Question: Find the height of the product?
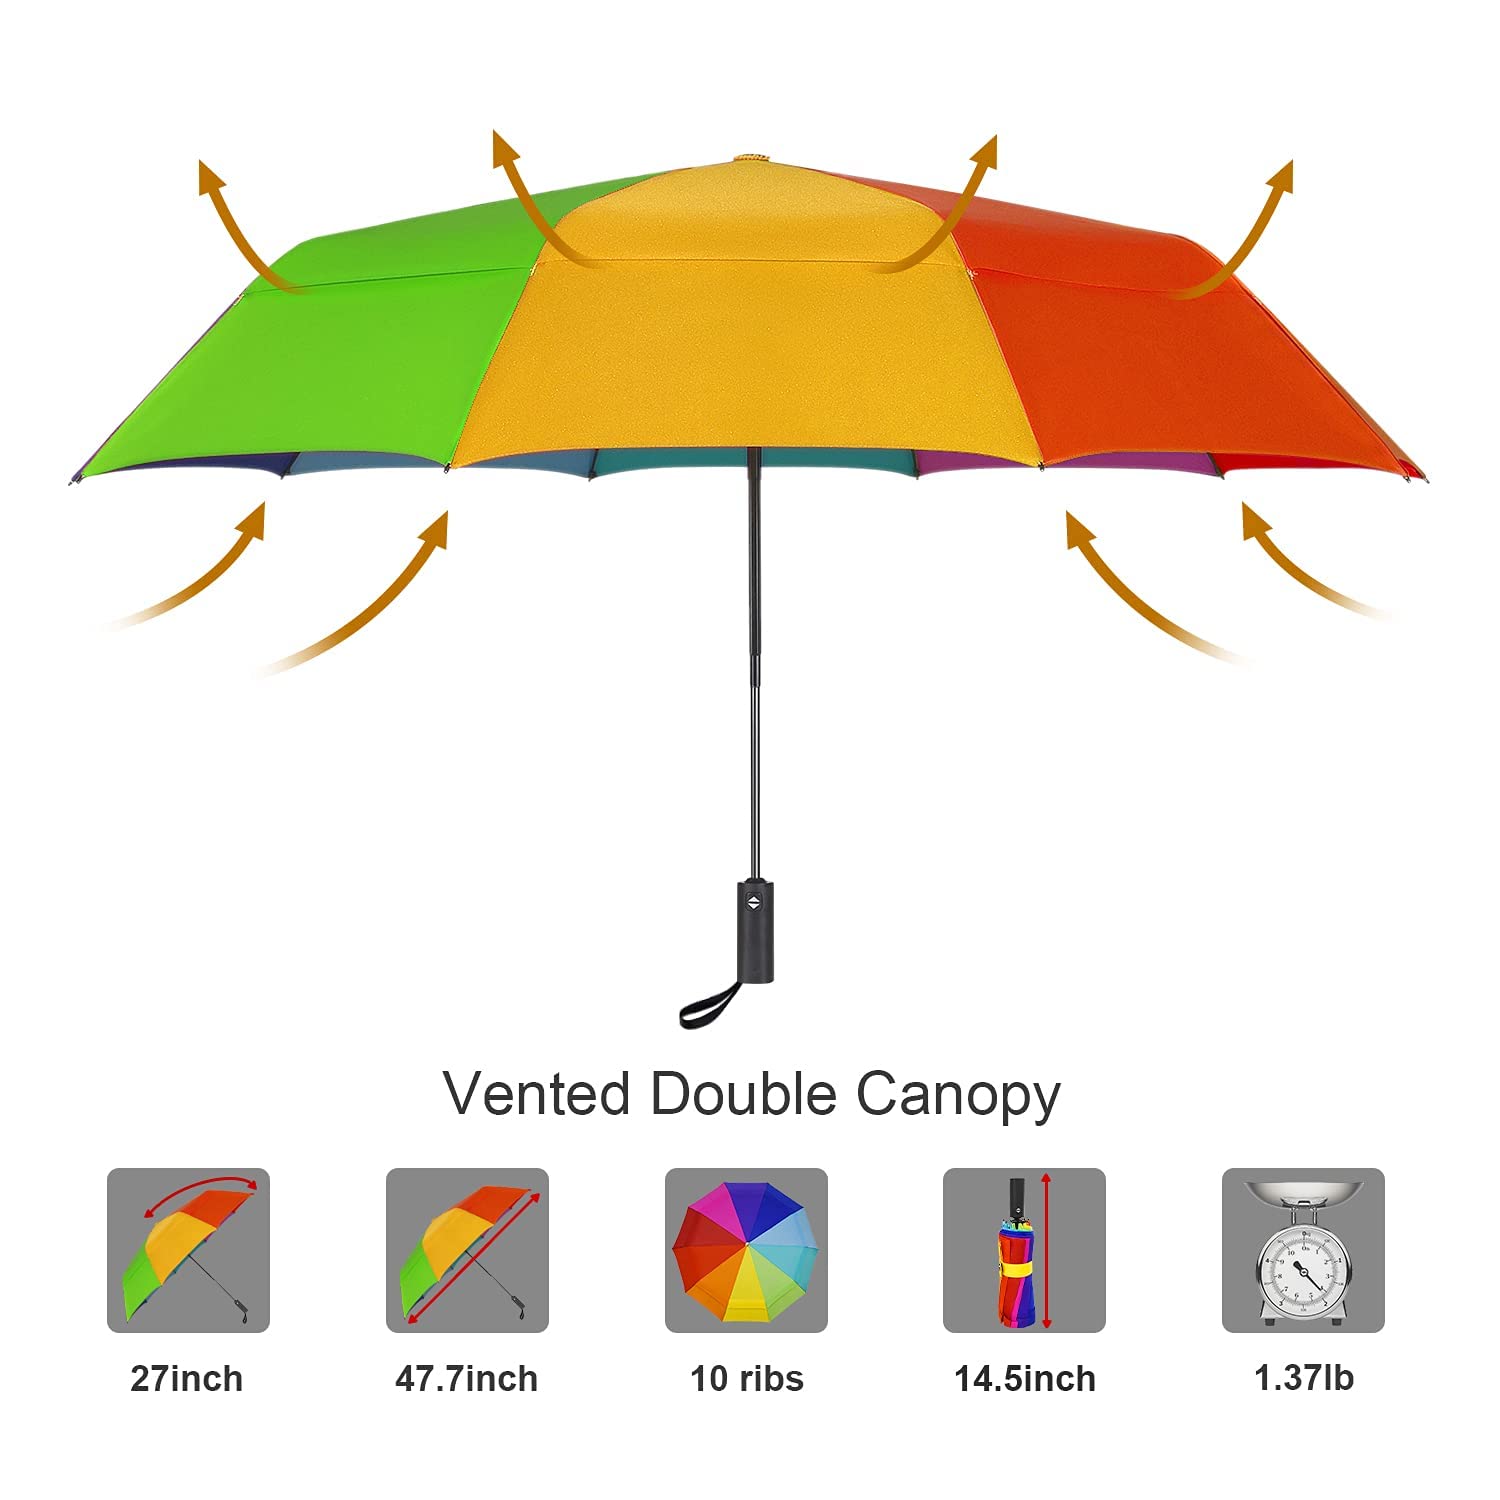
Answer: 27.0 inch